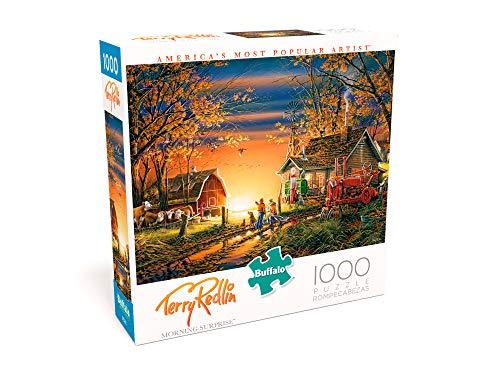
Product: Buffalo Games - Terry Redlin - Morning Surprise - 1000 Piece Jigsaw Puzzle
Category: Toys & Games | Puzzles | Jigsaw Puzzles
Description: Great Condition.
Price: $14.99
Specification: ProductDimensions:2.1x7.9x7.9inches|ItemWeight:3.52ounces|ShippingWeight:1.3pounds(Viewshippingratesandpolicies)|ASIN:B07G8ZSTQJ|Itemmodelnumber:11590|Manufacturerrecommendedage:14yearsandup